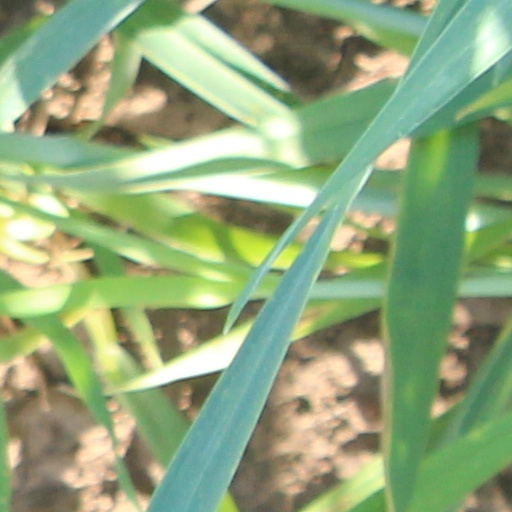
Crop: wheat